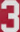
Number: 3